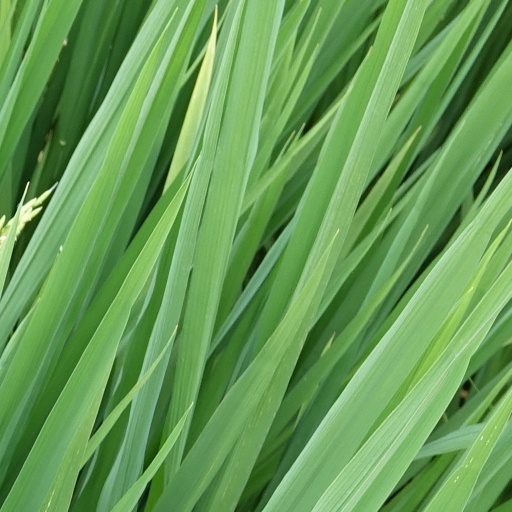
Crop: rice